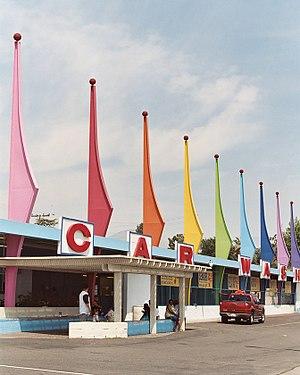
Le Googie est un style architectural futuriste du milieu du XXᵉ siècle, puisant son inspiration dans le design de l'Âge atomique et la conquête spatiale.